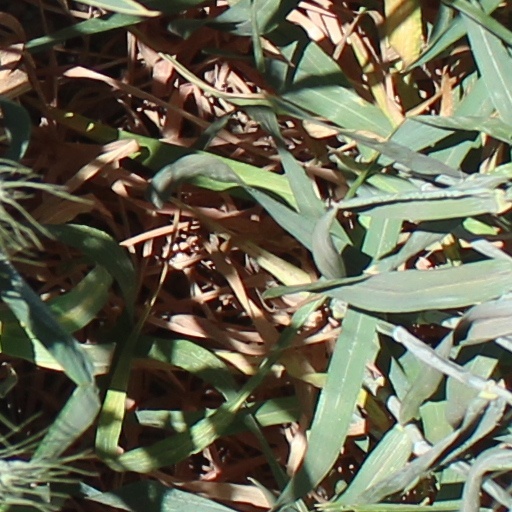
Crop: wheat